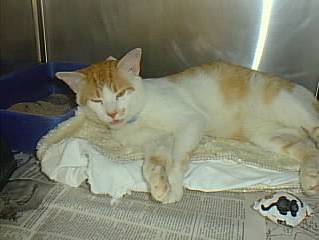
Label: cat